BBQ Pitmasters

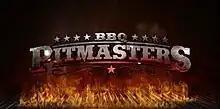
Logo from its first season.

BBQ Pitmasters is an American reality television series which follows barbecue cooks as they compete for cash and prizes in barbecue cooking competitions.